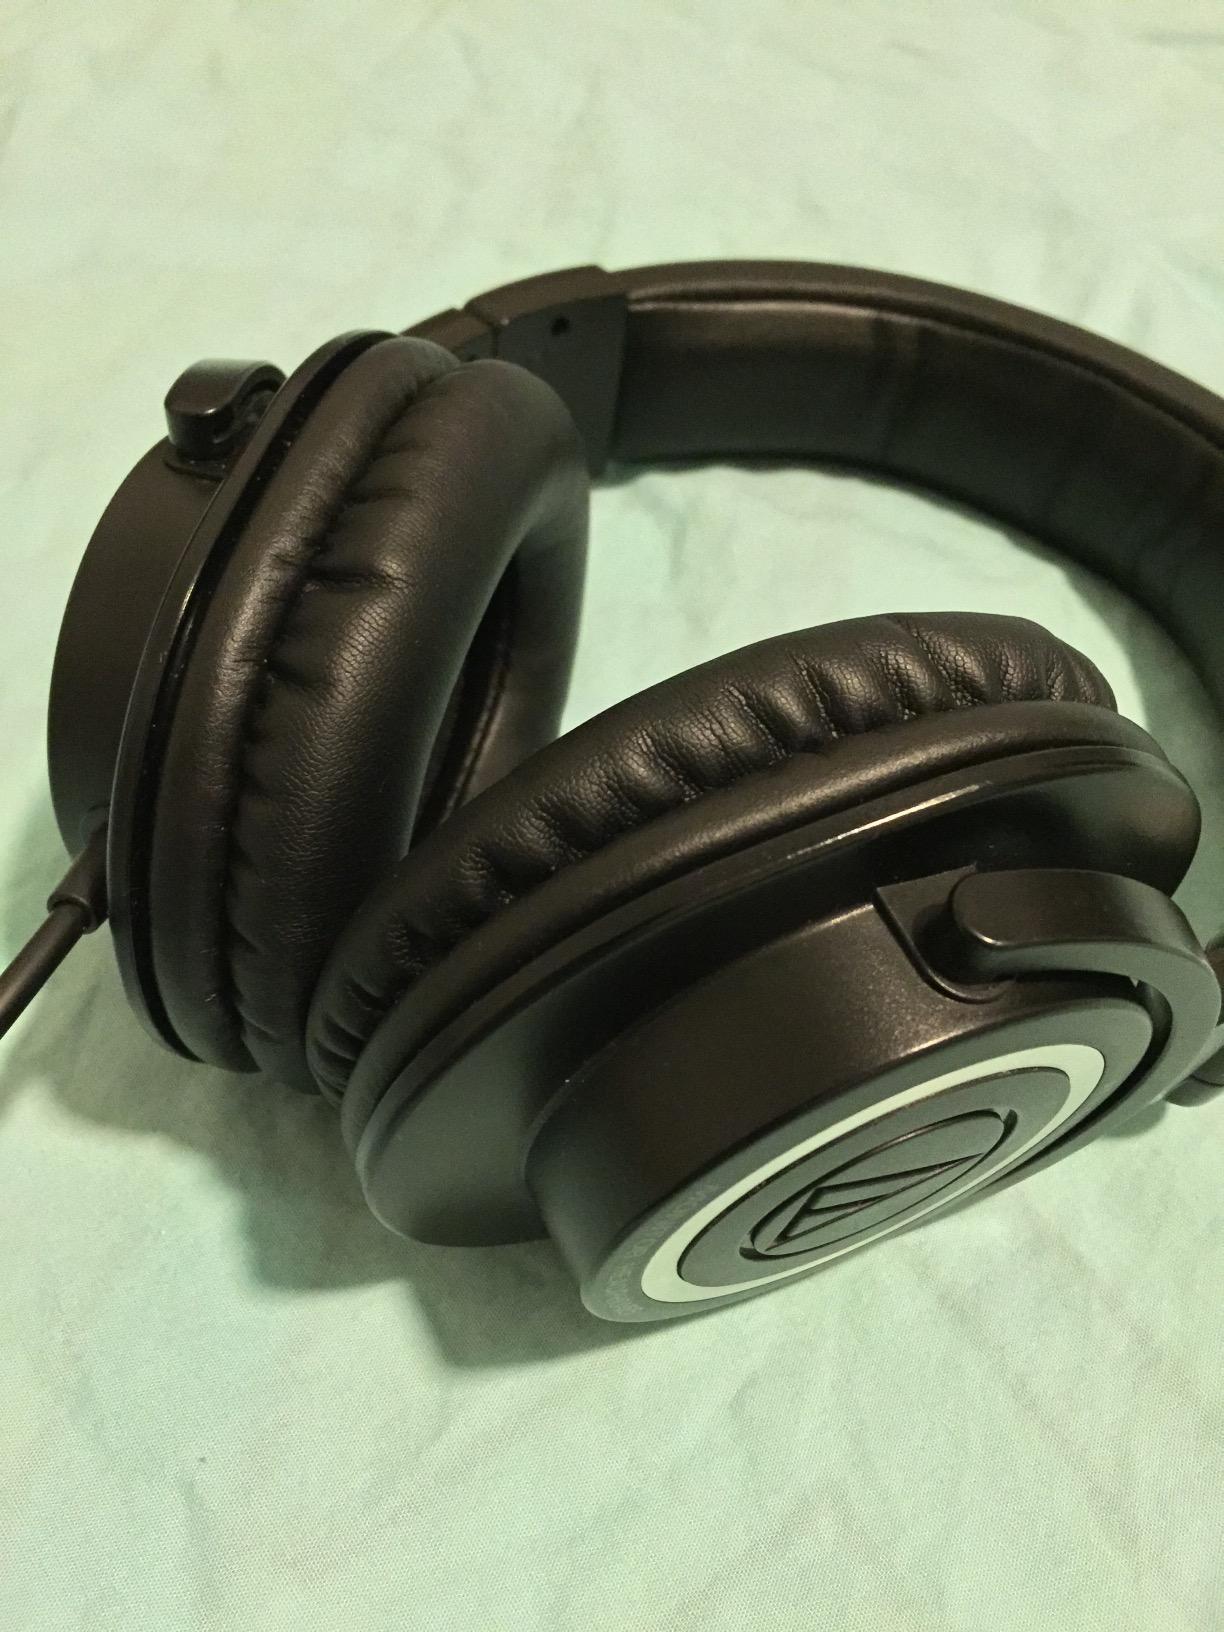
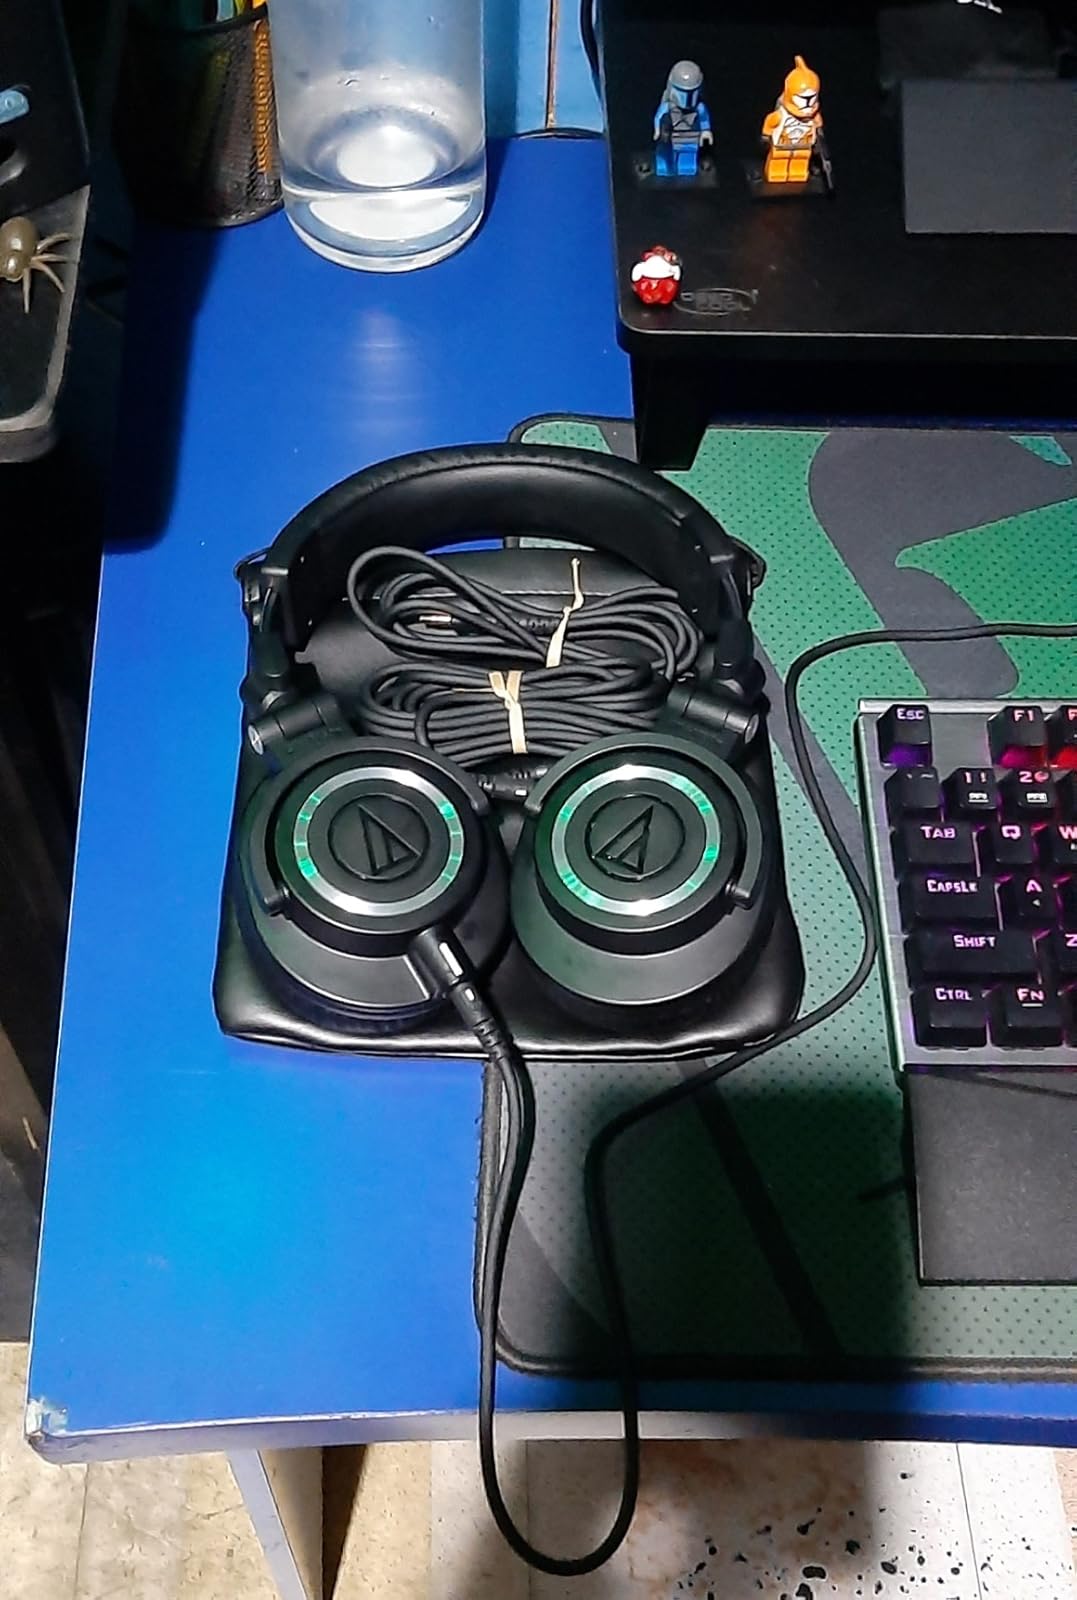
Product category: headphones
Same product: no